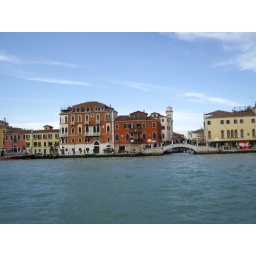
A bridge over a canal and colorful houses in Venice